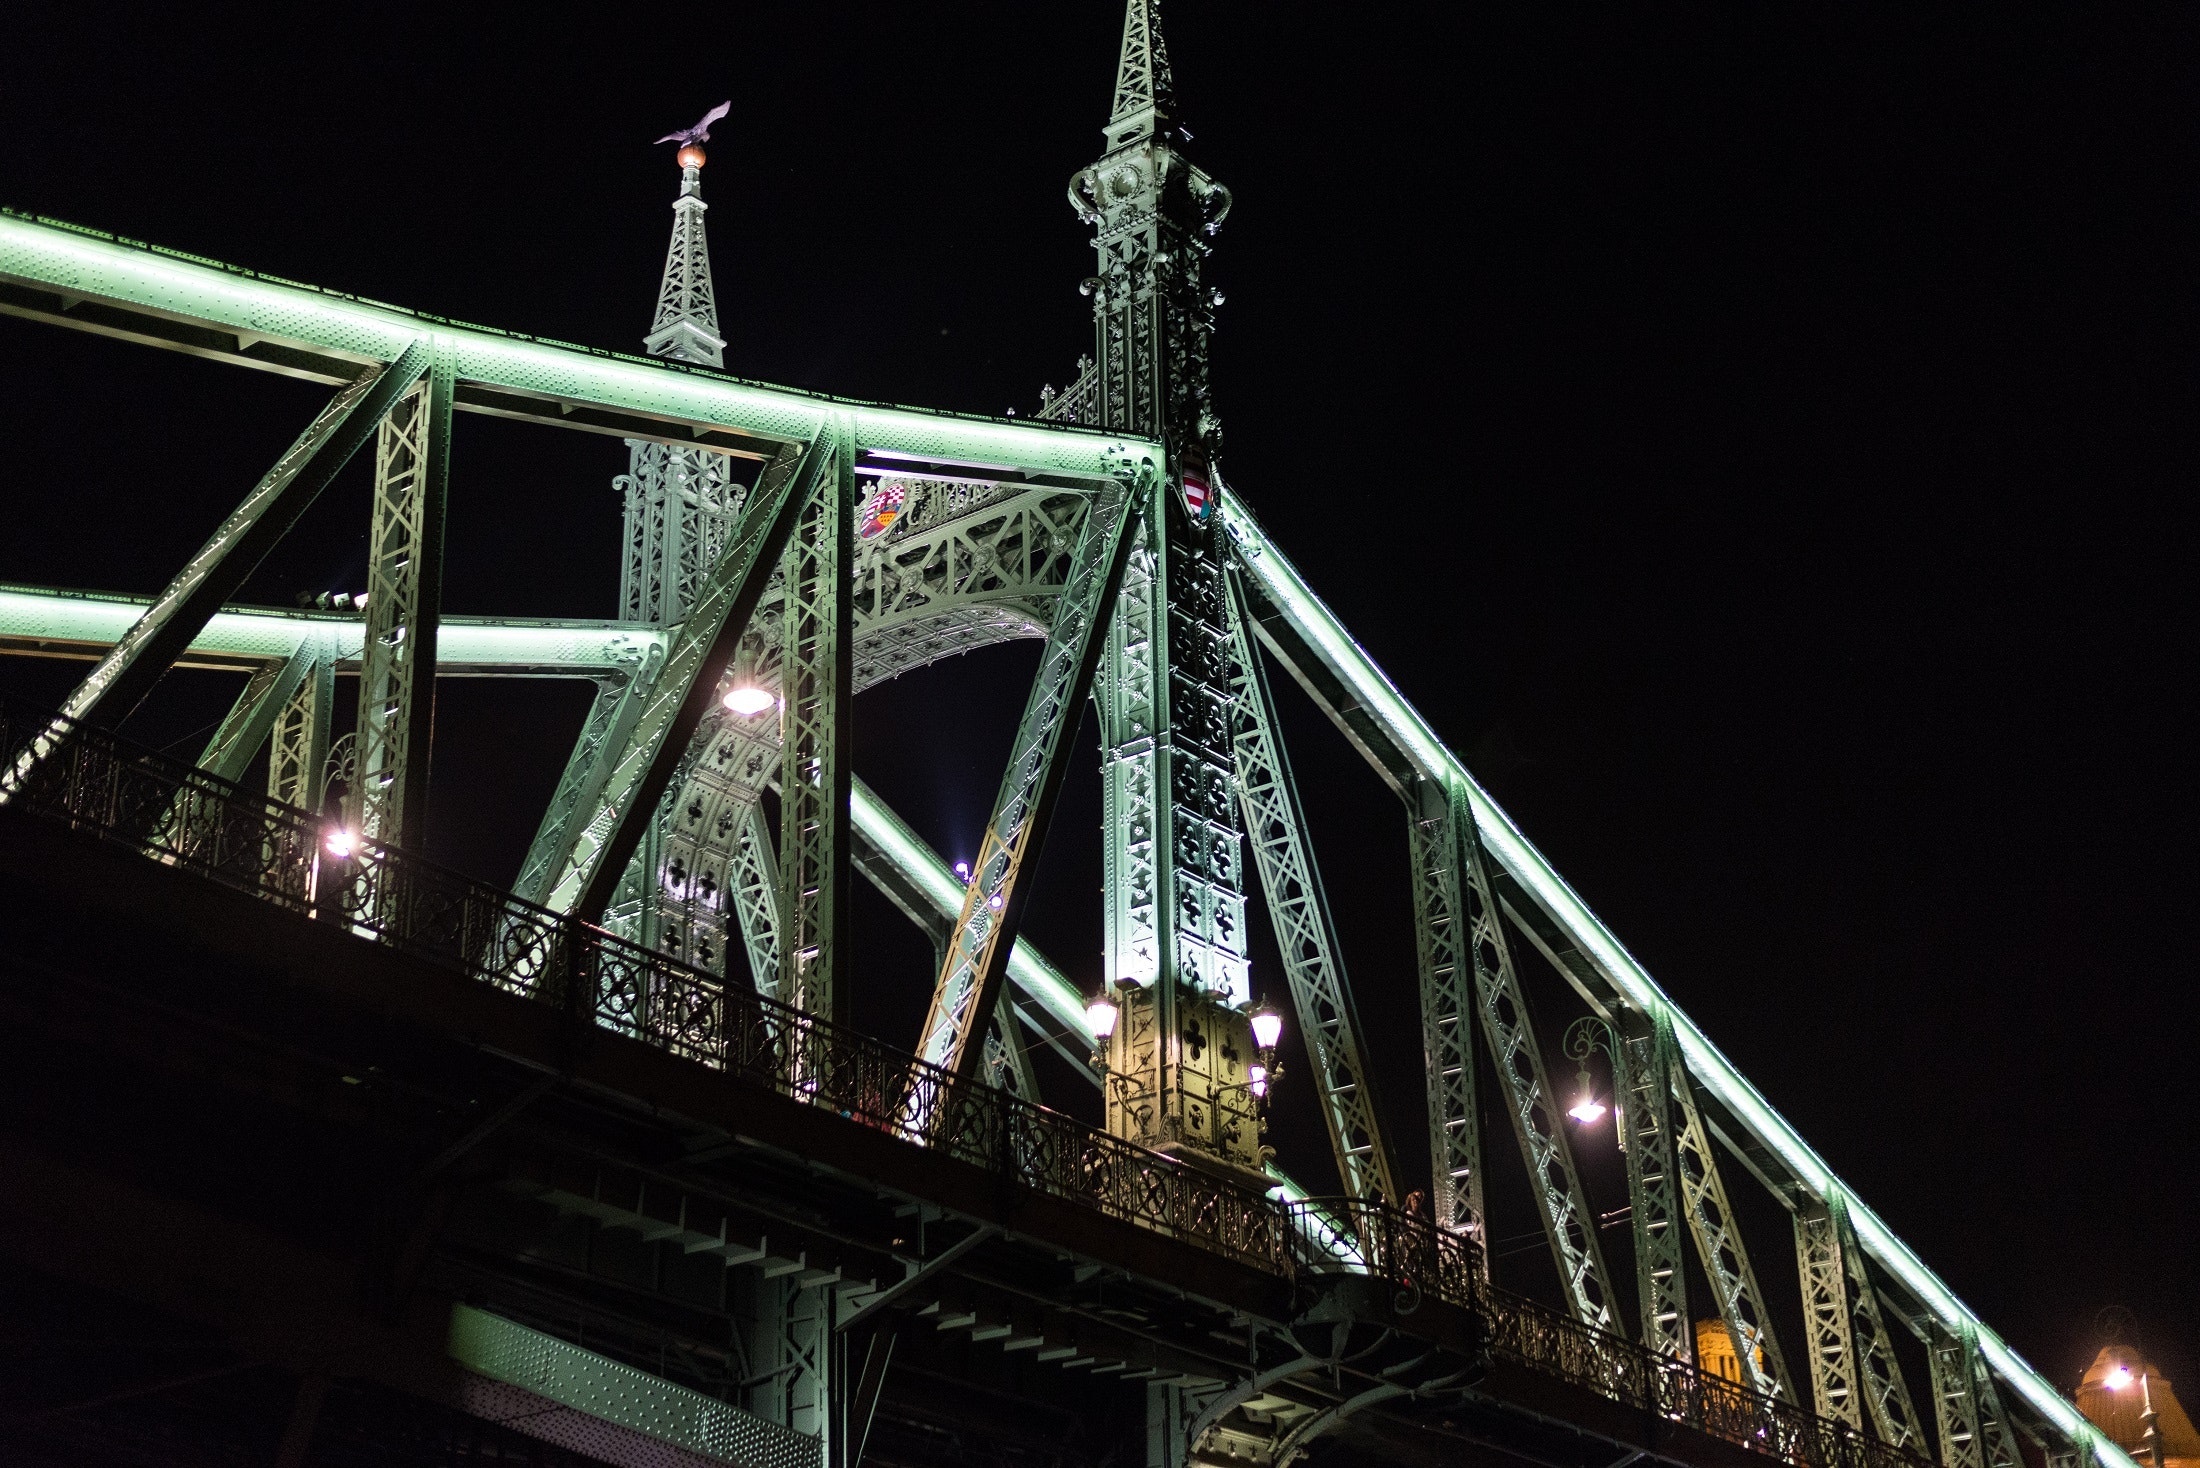
night, bridge, landmark, light, lighting, architecture, skyway, metropolitan area, water, urban area, suspension bridge, sky, midnight, city, cable stayed bridge, nonbuilding structure, beam bridge, darkness, metropolis, cantilever bridge, tower, tourist attraction, girder bridge, metal